Lee Min-gyu

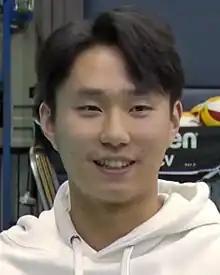
Lee in 2020

Lee Min-gyu (born 3 December 1992) is a volleyball player from South Korea. He currently plays as a setter for the Ansan OK Savings Bank. Lee made his first appearance for the South Korean national team in 2012 and played all of the team's six matches at the 2012 Asian Men's Cup Volleyball Championship, where the team finished in fifth place. In 2013, he also completed in the Summer Universiade as a member of the collegiate national team. Since the 2013 FIVB World League, Lee has been a regular member of the South Korean national team.